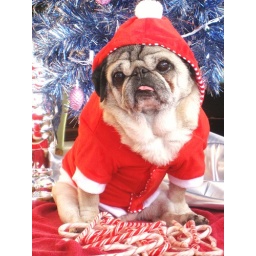
This is my pug Duke underneath a seventies style blue tinsel Christmas tree with his candy cane cache.